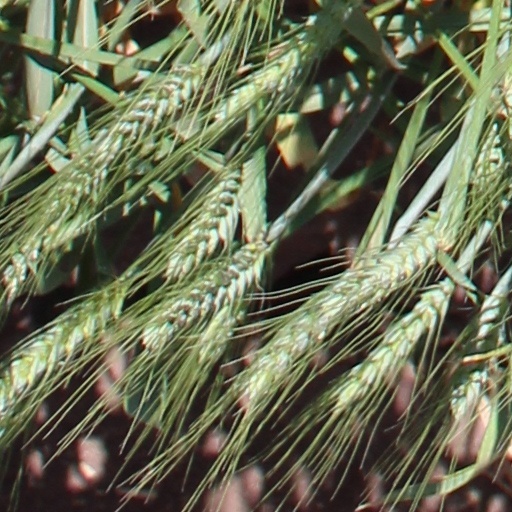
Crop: wheat